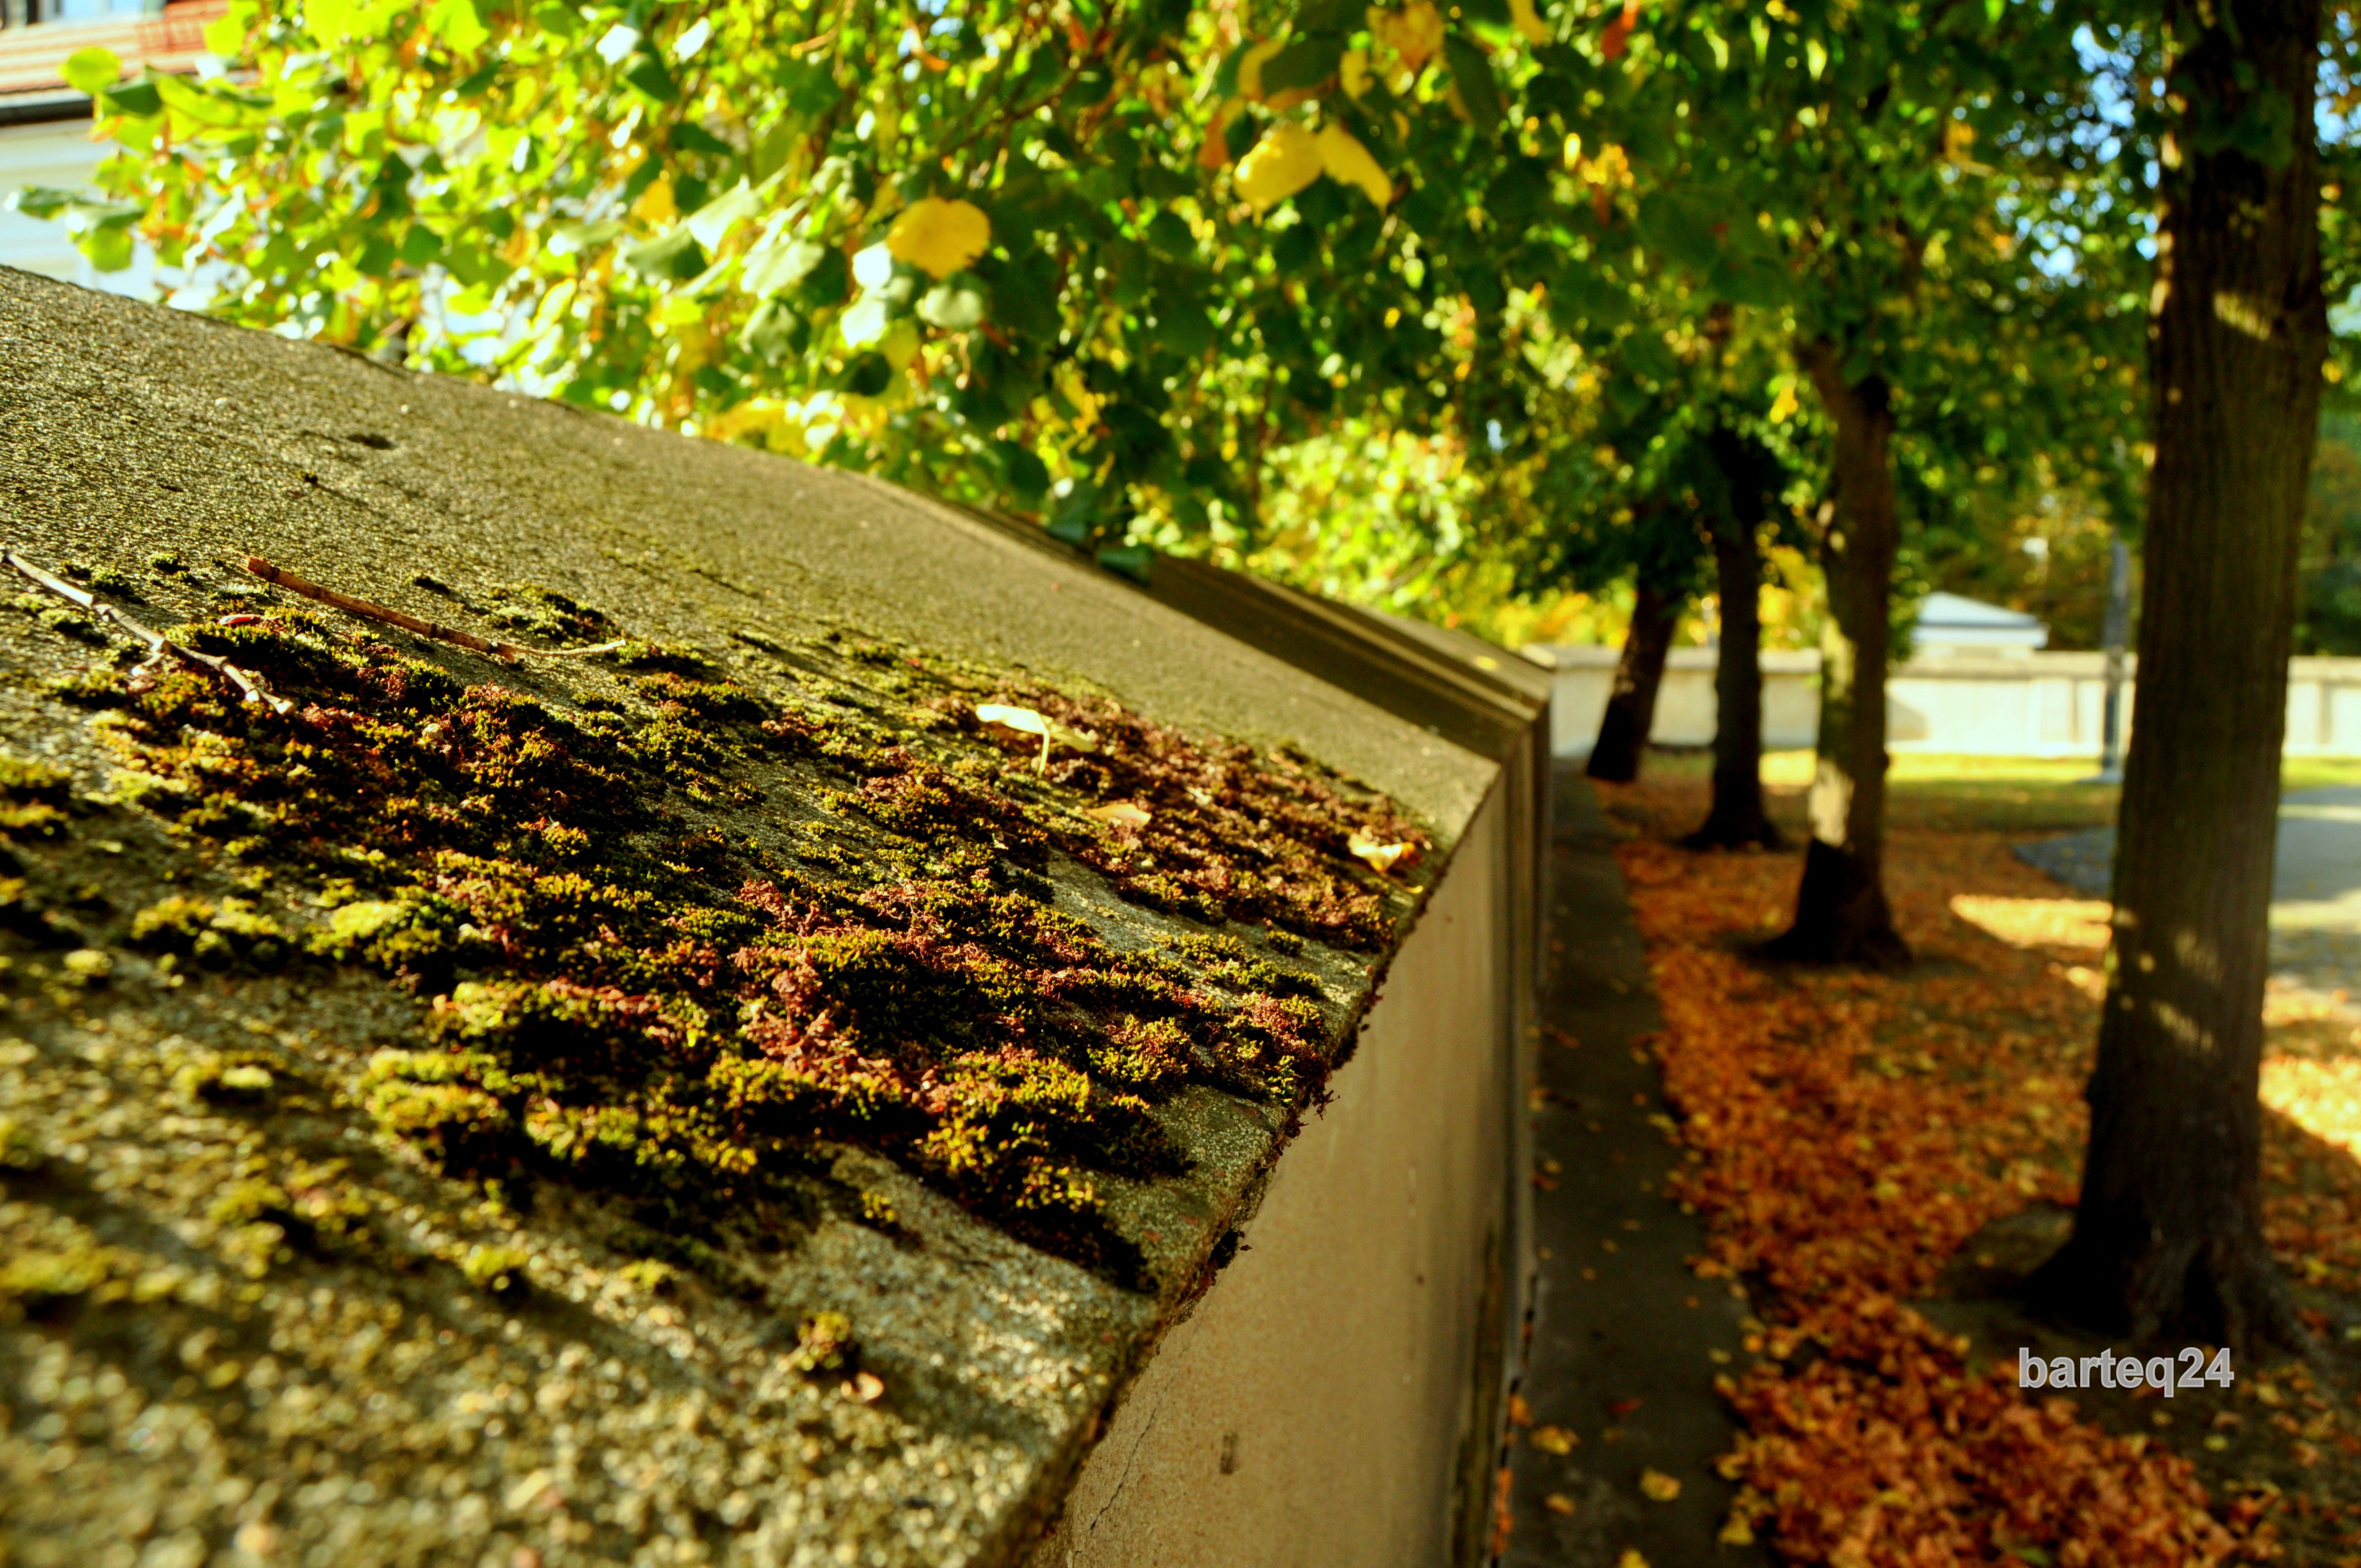
tree, nature, grass, plant, lawn, sunlight, leaf, flower, europe, green, autumn, soil, garden, season, poland, woodland, polska, warsaw, warszawa, mazovia, mazowsze, bialoleka, kosciolswjakuba, tarchominkoscielny, woody plant